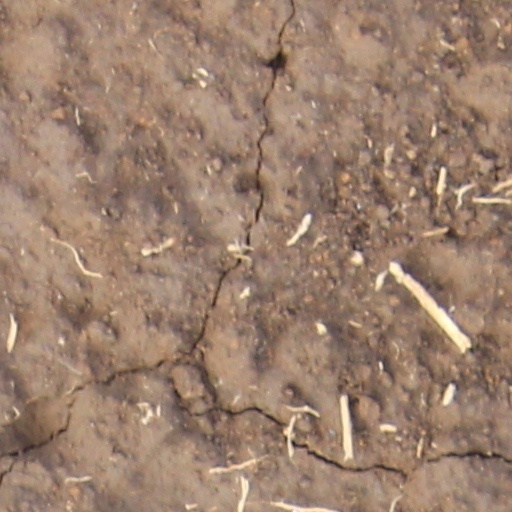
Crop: wheat